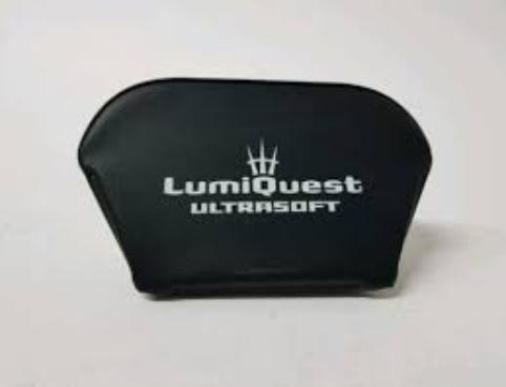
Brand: lumiquest
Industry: Necessities